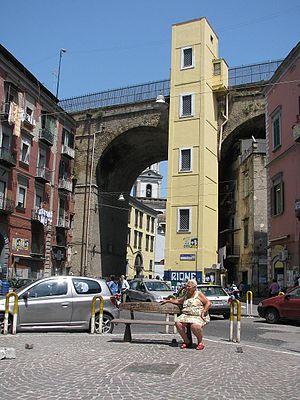
Le Ponte della Sanità est un pont qui enjambe le quartier de La Sanità à Naples. Son nom officiel est Ponte Maddalena Cerasuolo, pour honorer Cerasuolo, ouvrière antifasciste qui participa activement à l'insurrection populaire napolitaine contre l'armée allemande en 1943.